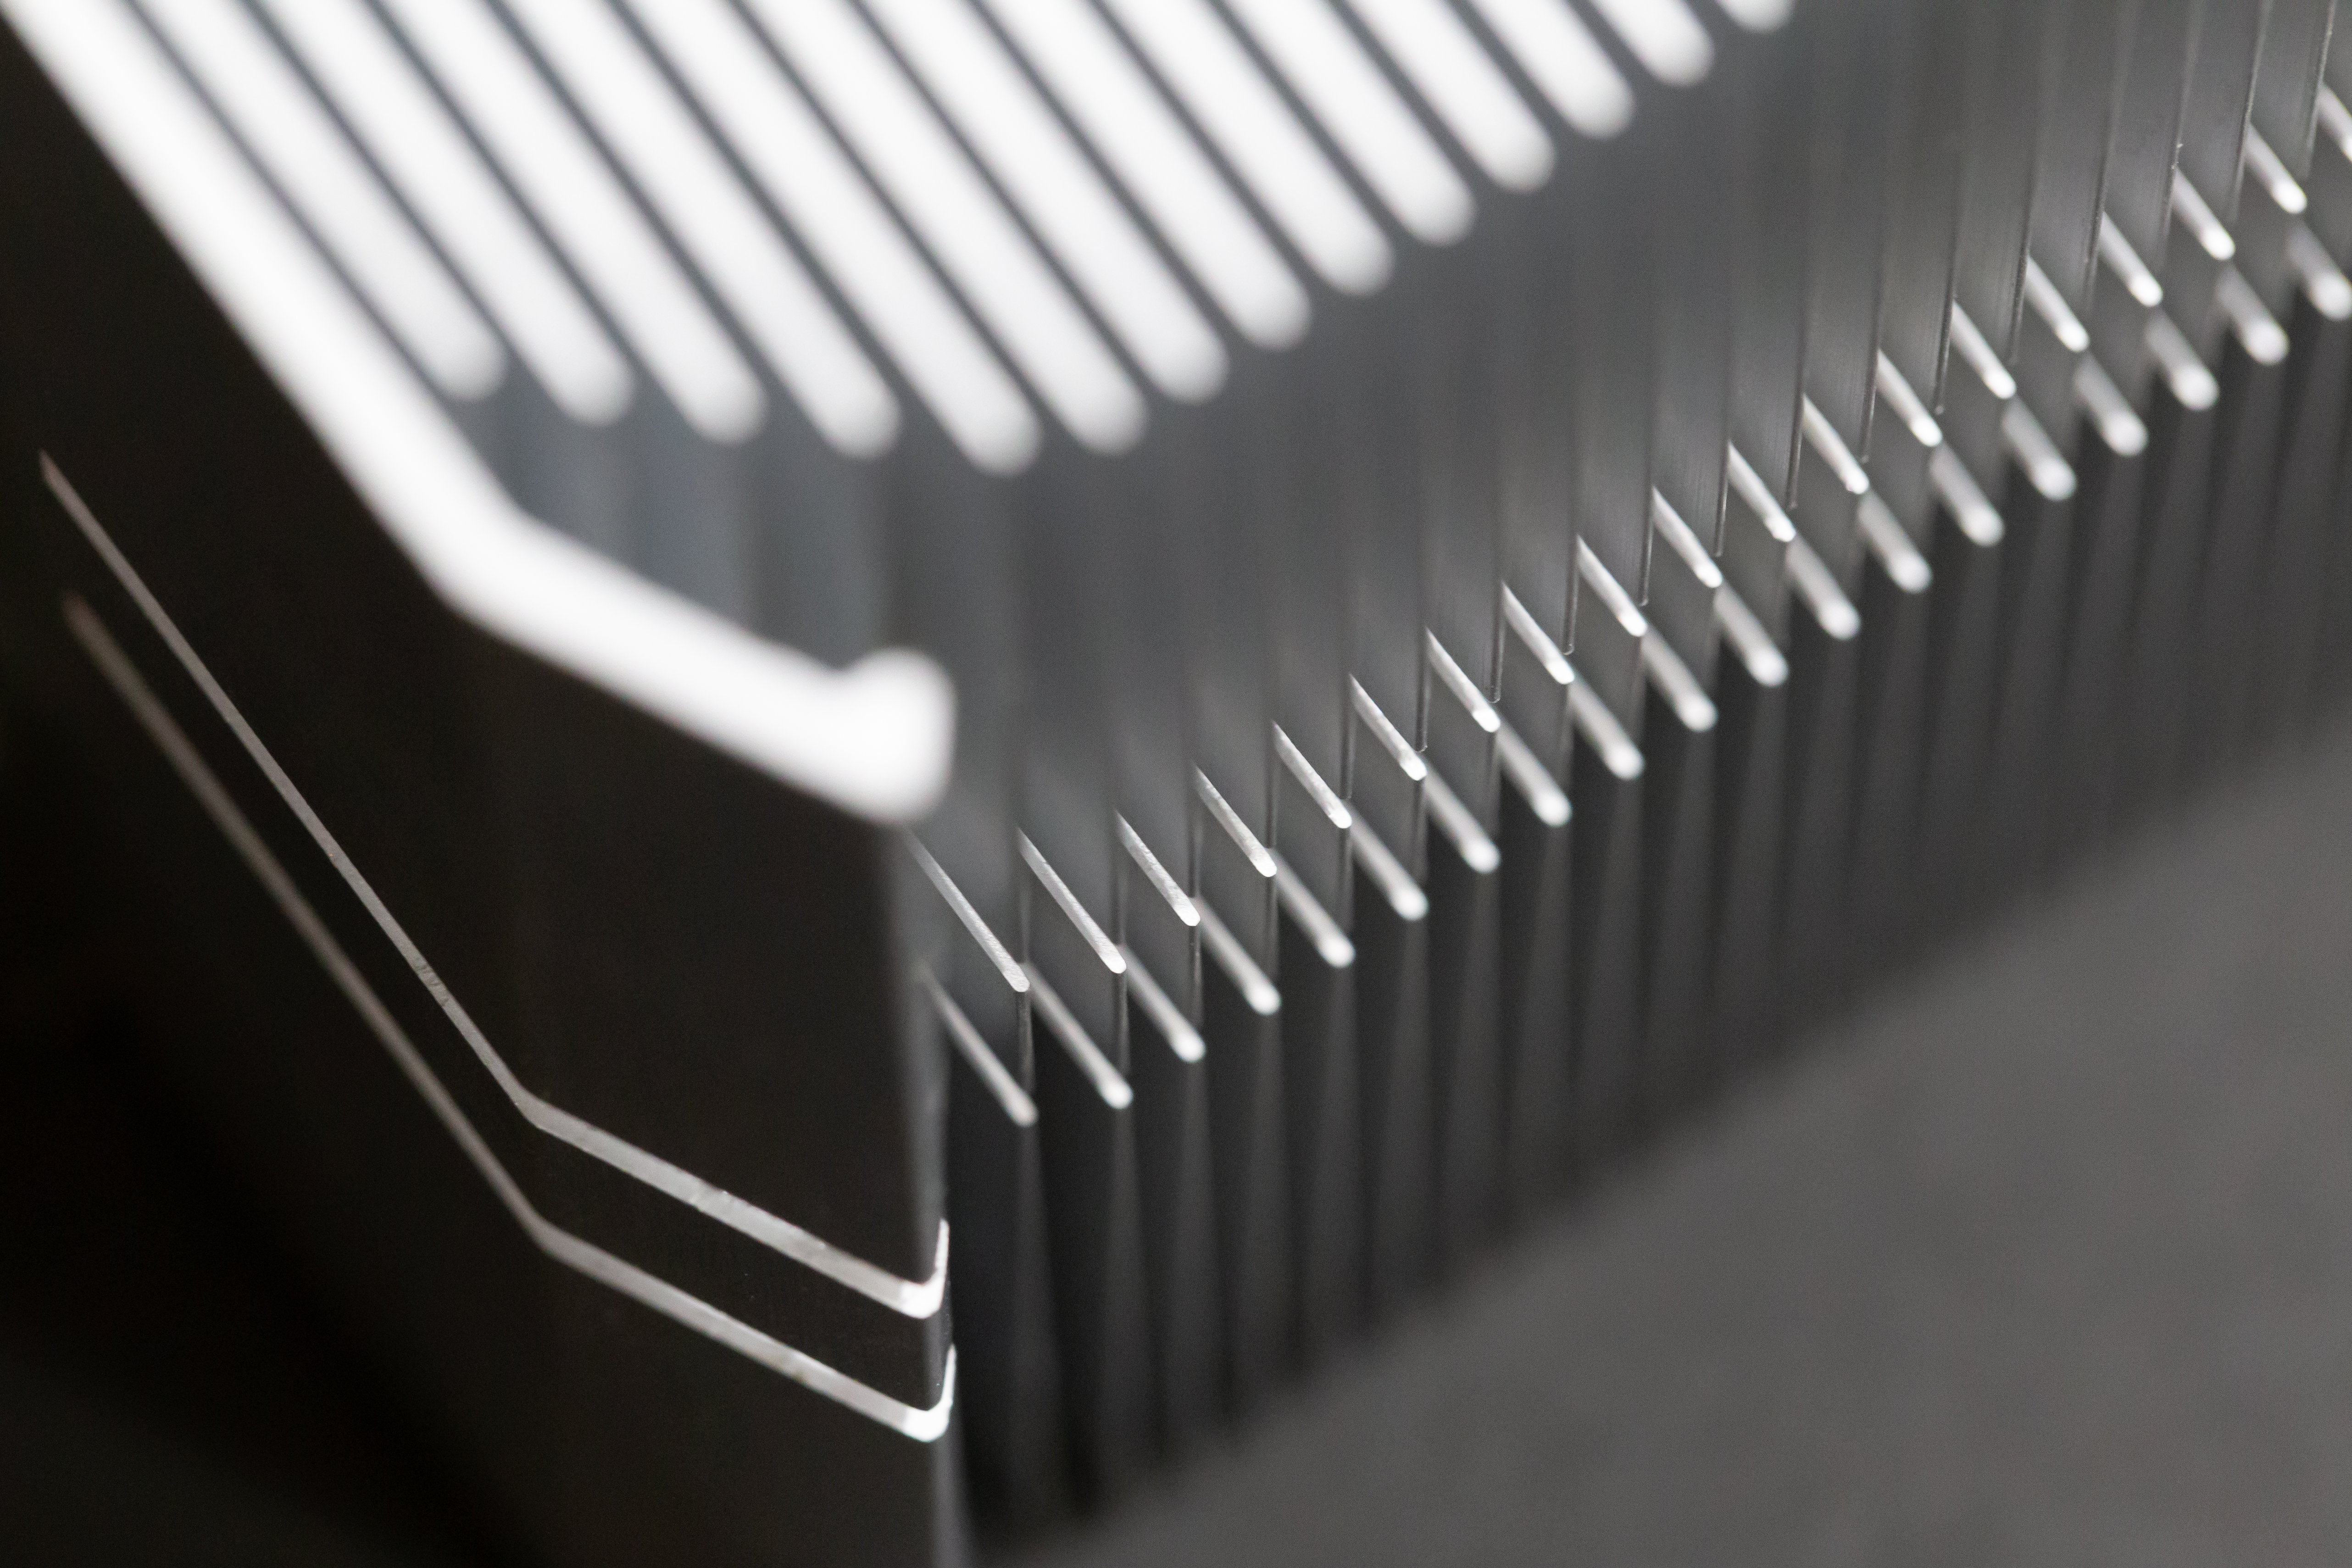
photography, monochrome